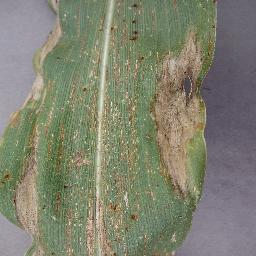
Label: Corn_(Maize)___Northern_Leaf_Blight